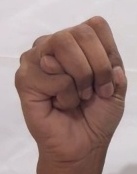
ASL sign: M